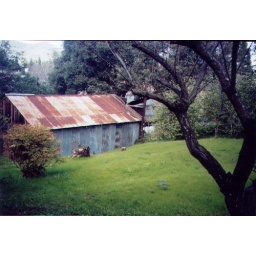
Old Barn from side in green yard with trees and bushes